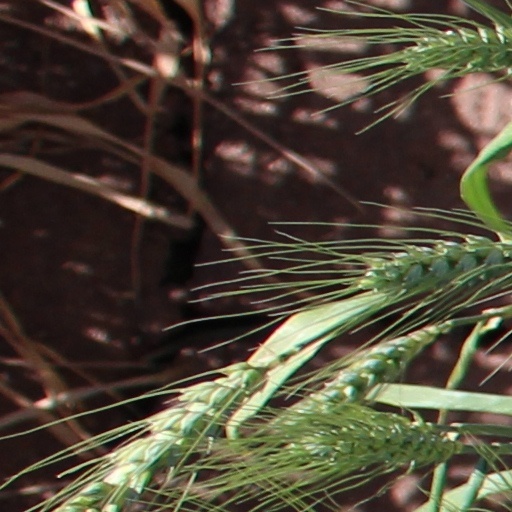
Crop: wheat